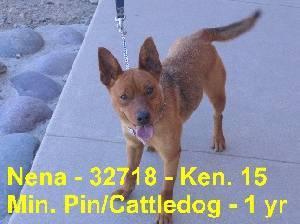
dog